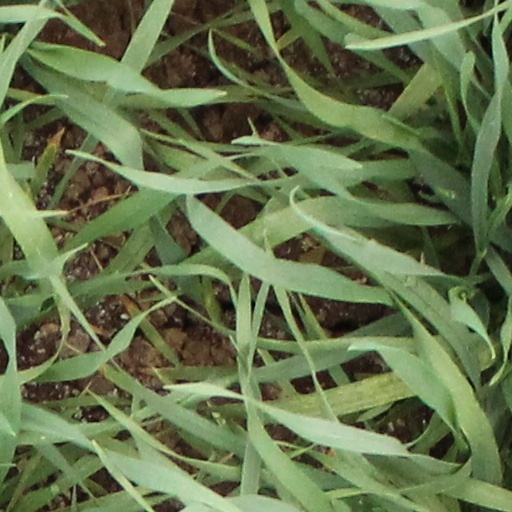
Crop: wheat